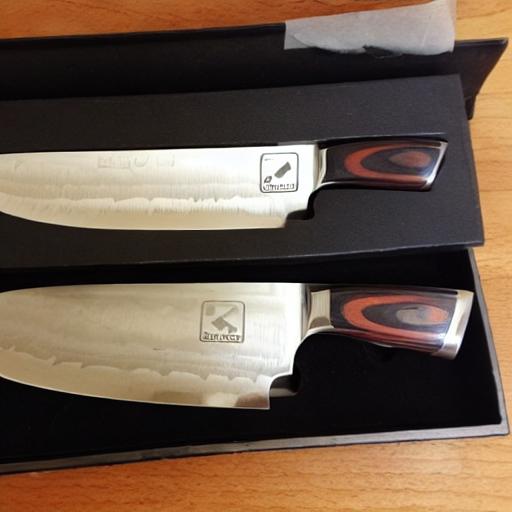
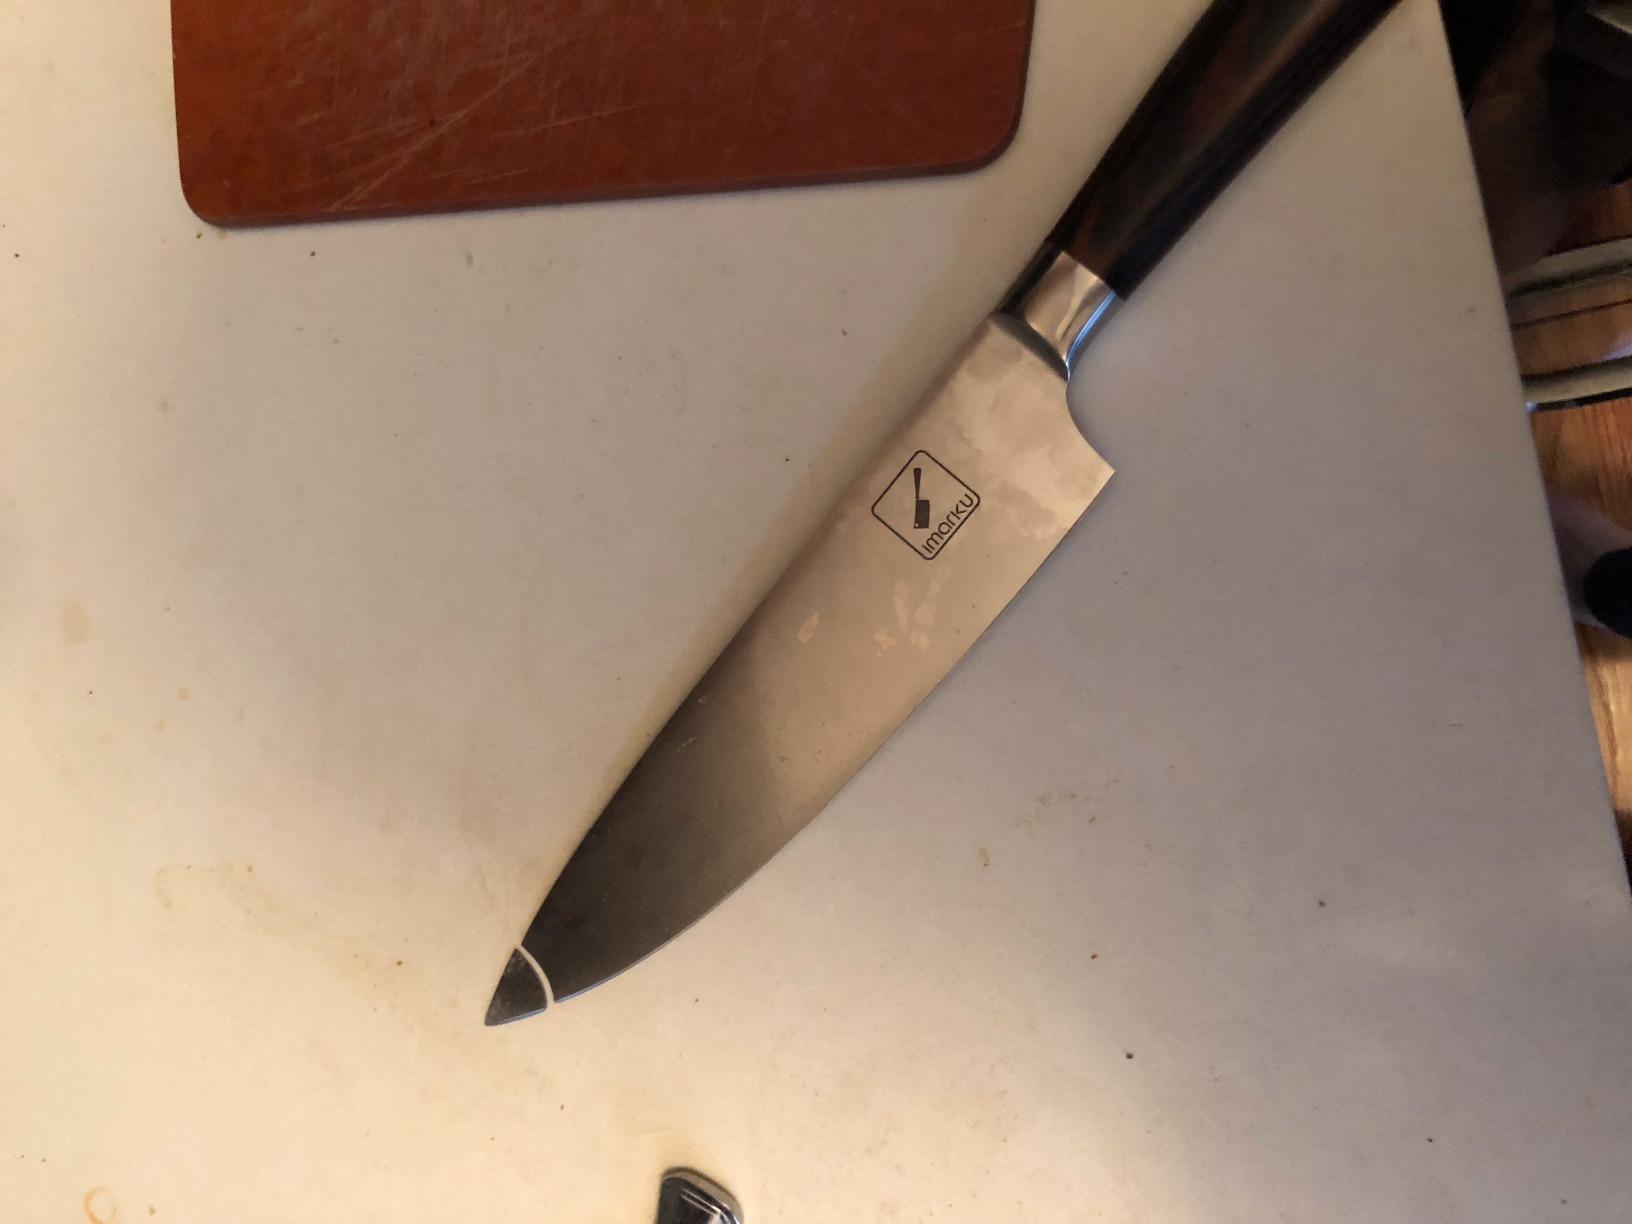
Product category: items_knife
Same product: no